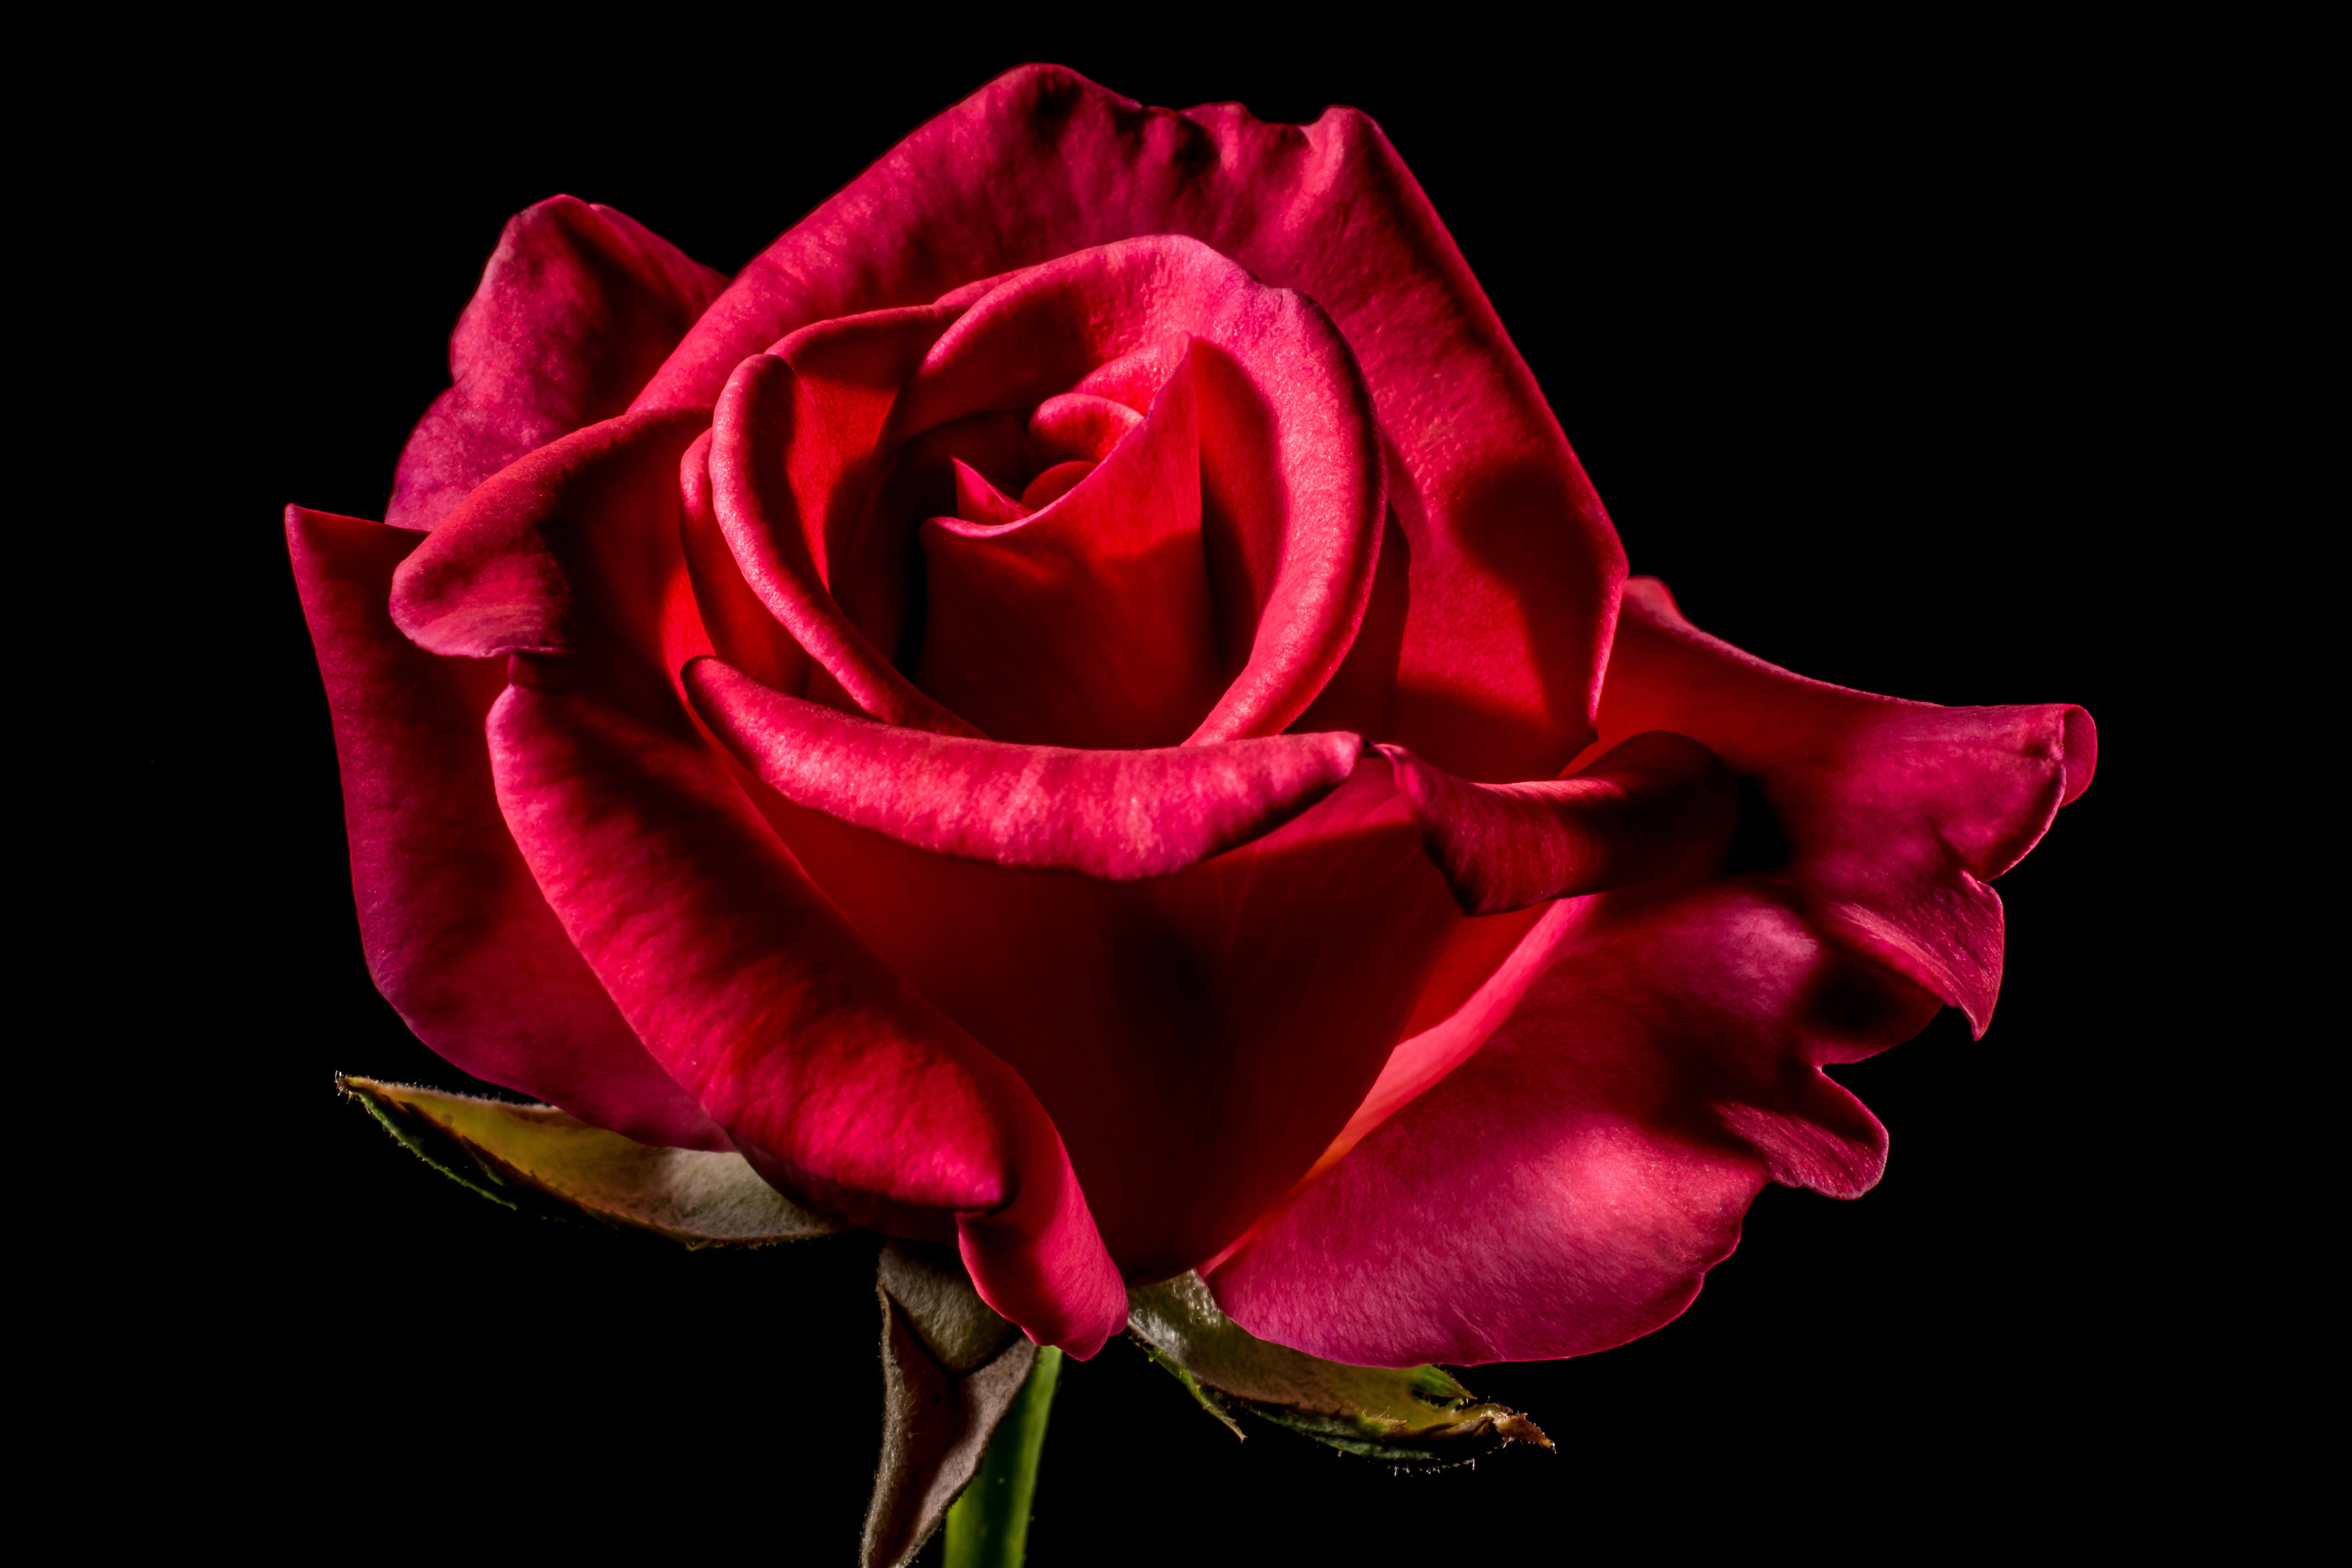
blossom, plant, flower, petal, bloom, rose, red, pink, red rose, floribunda, rose bloom, macro photography, flowering plant, garden roses, rose family, plant stem, land plant, rose order